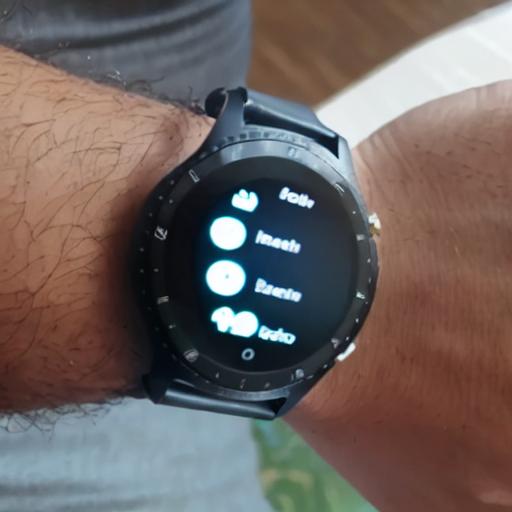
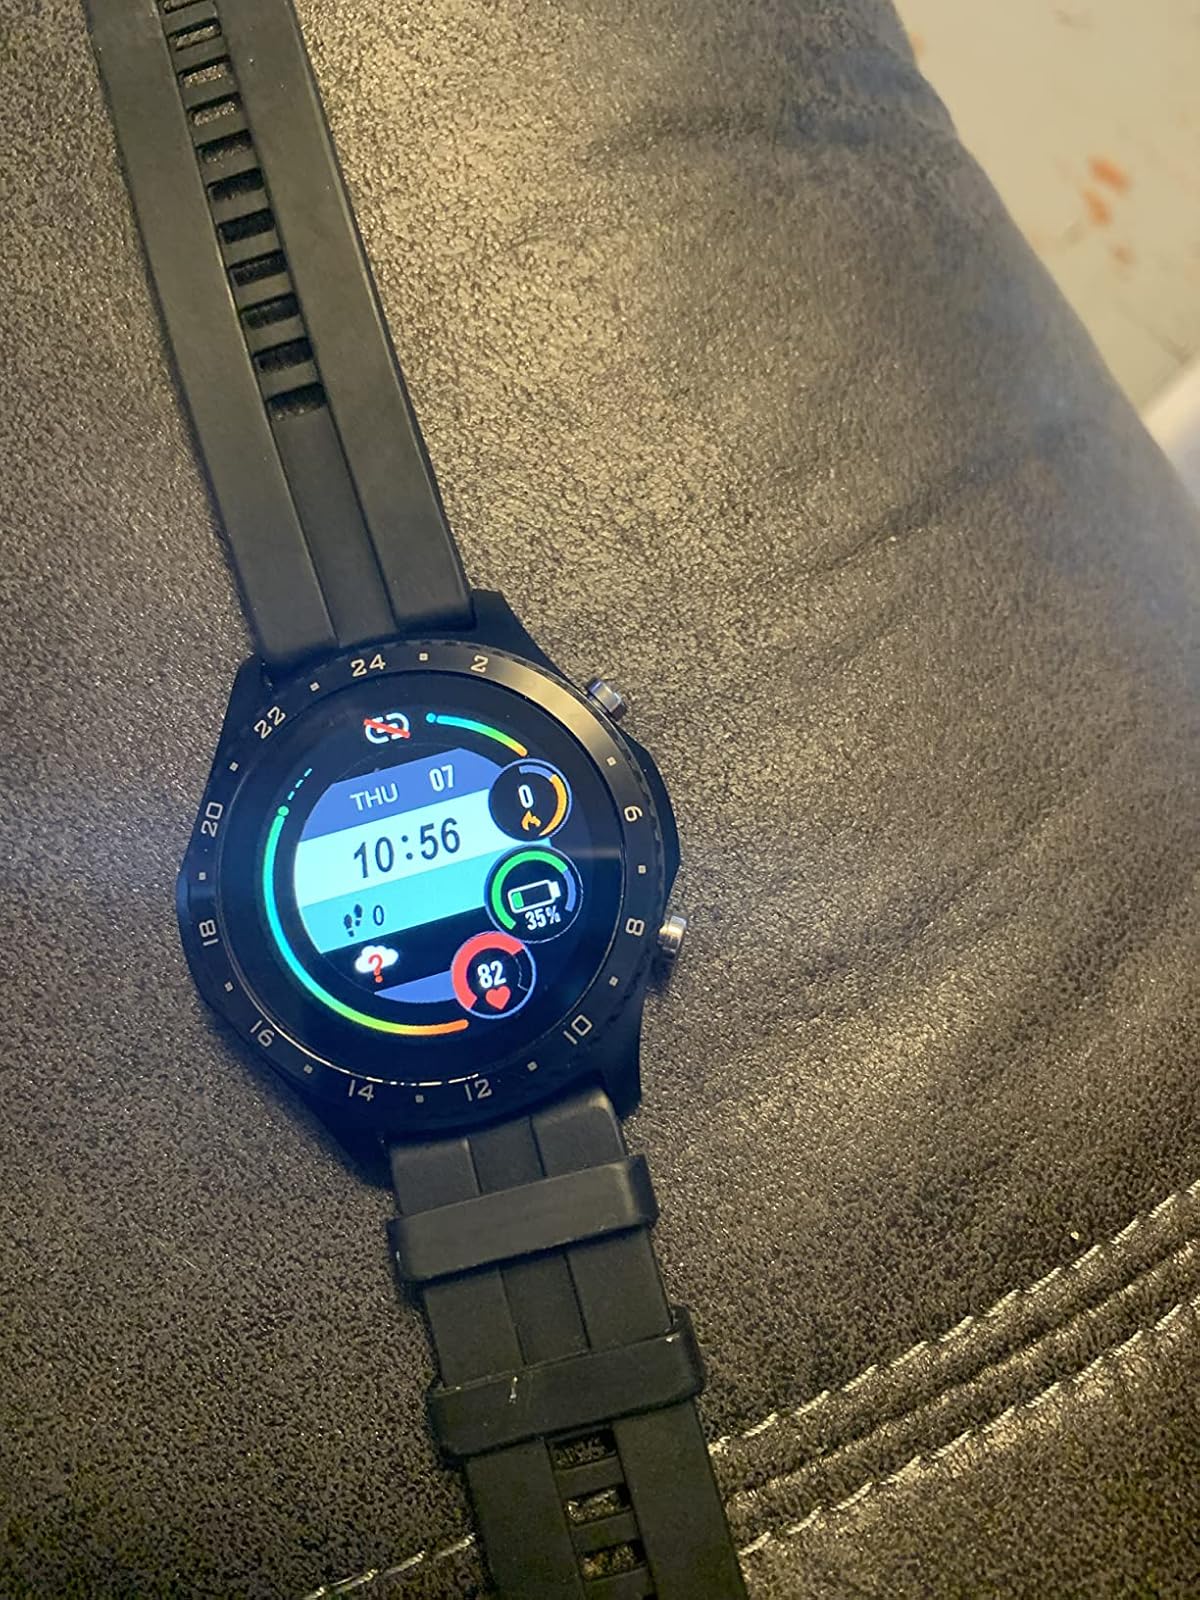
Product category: smartwatch
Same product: no